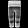
Label: Trouser